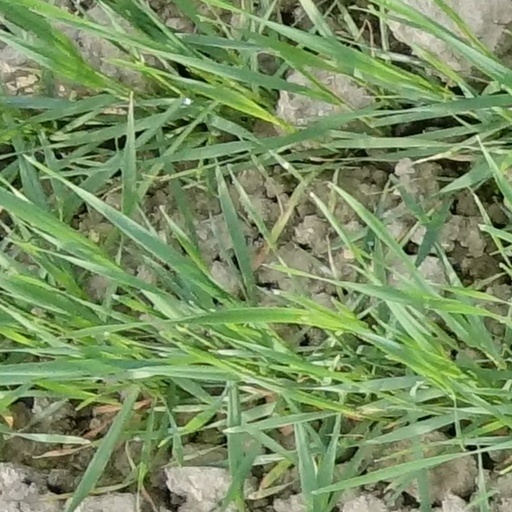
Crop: wheat